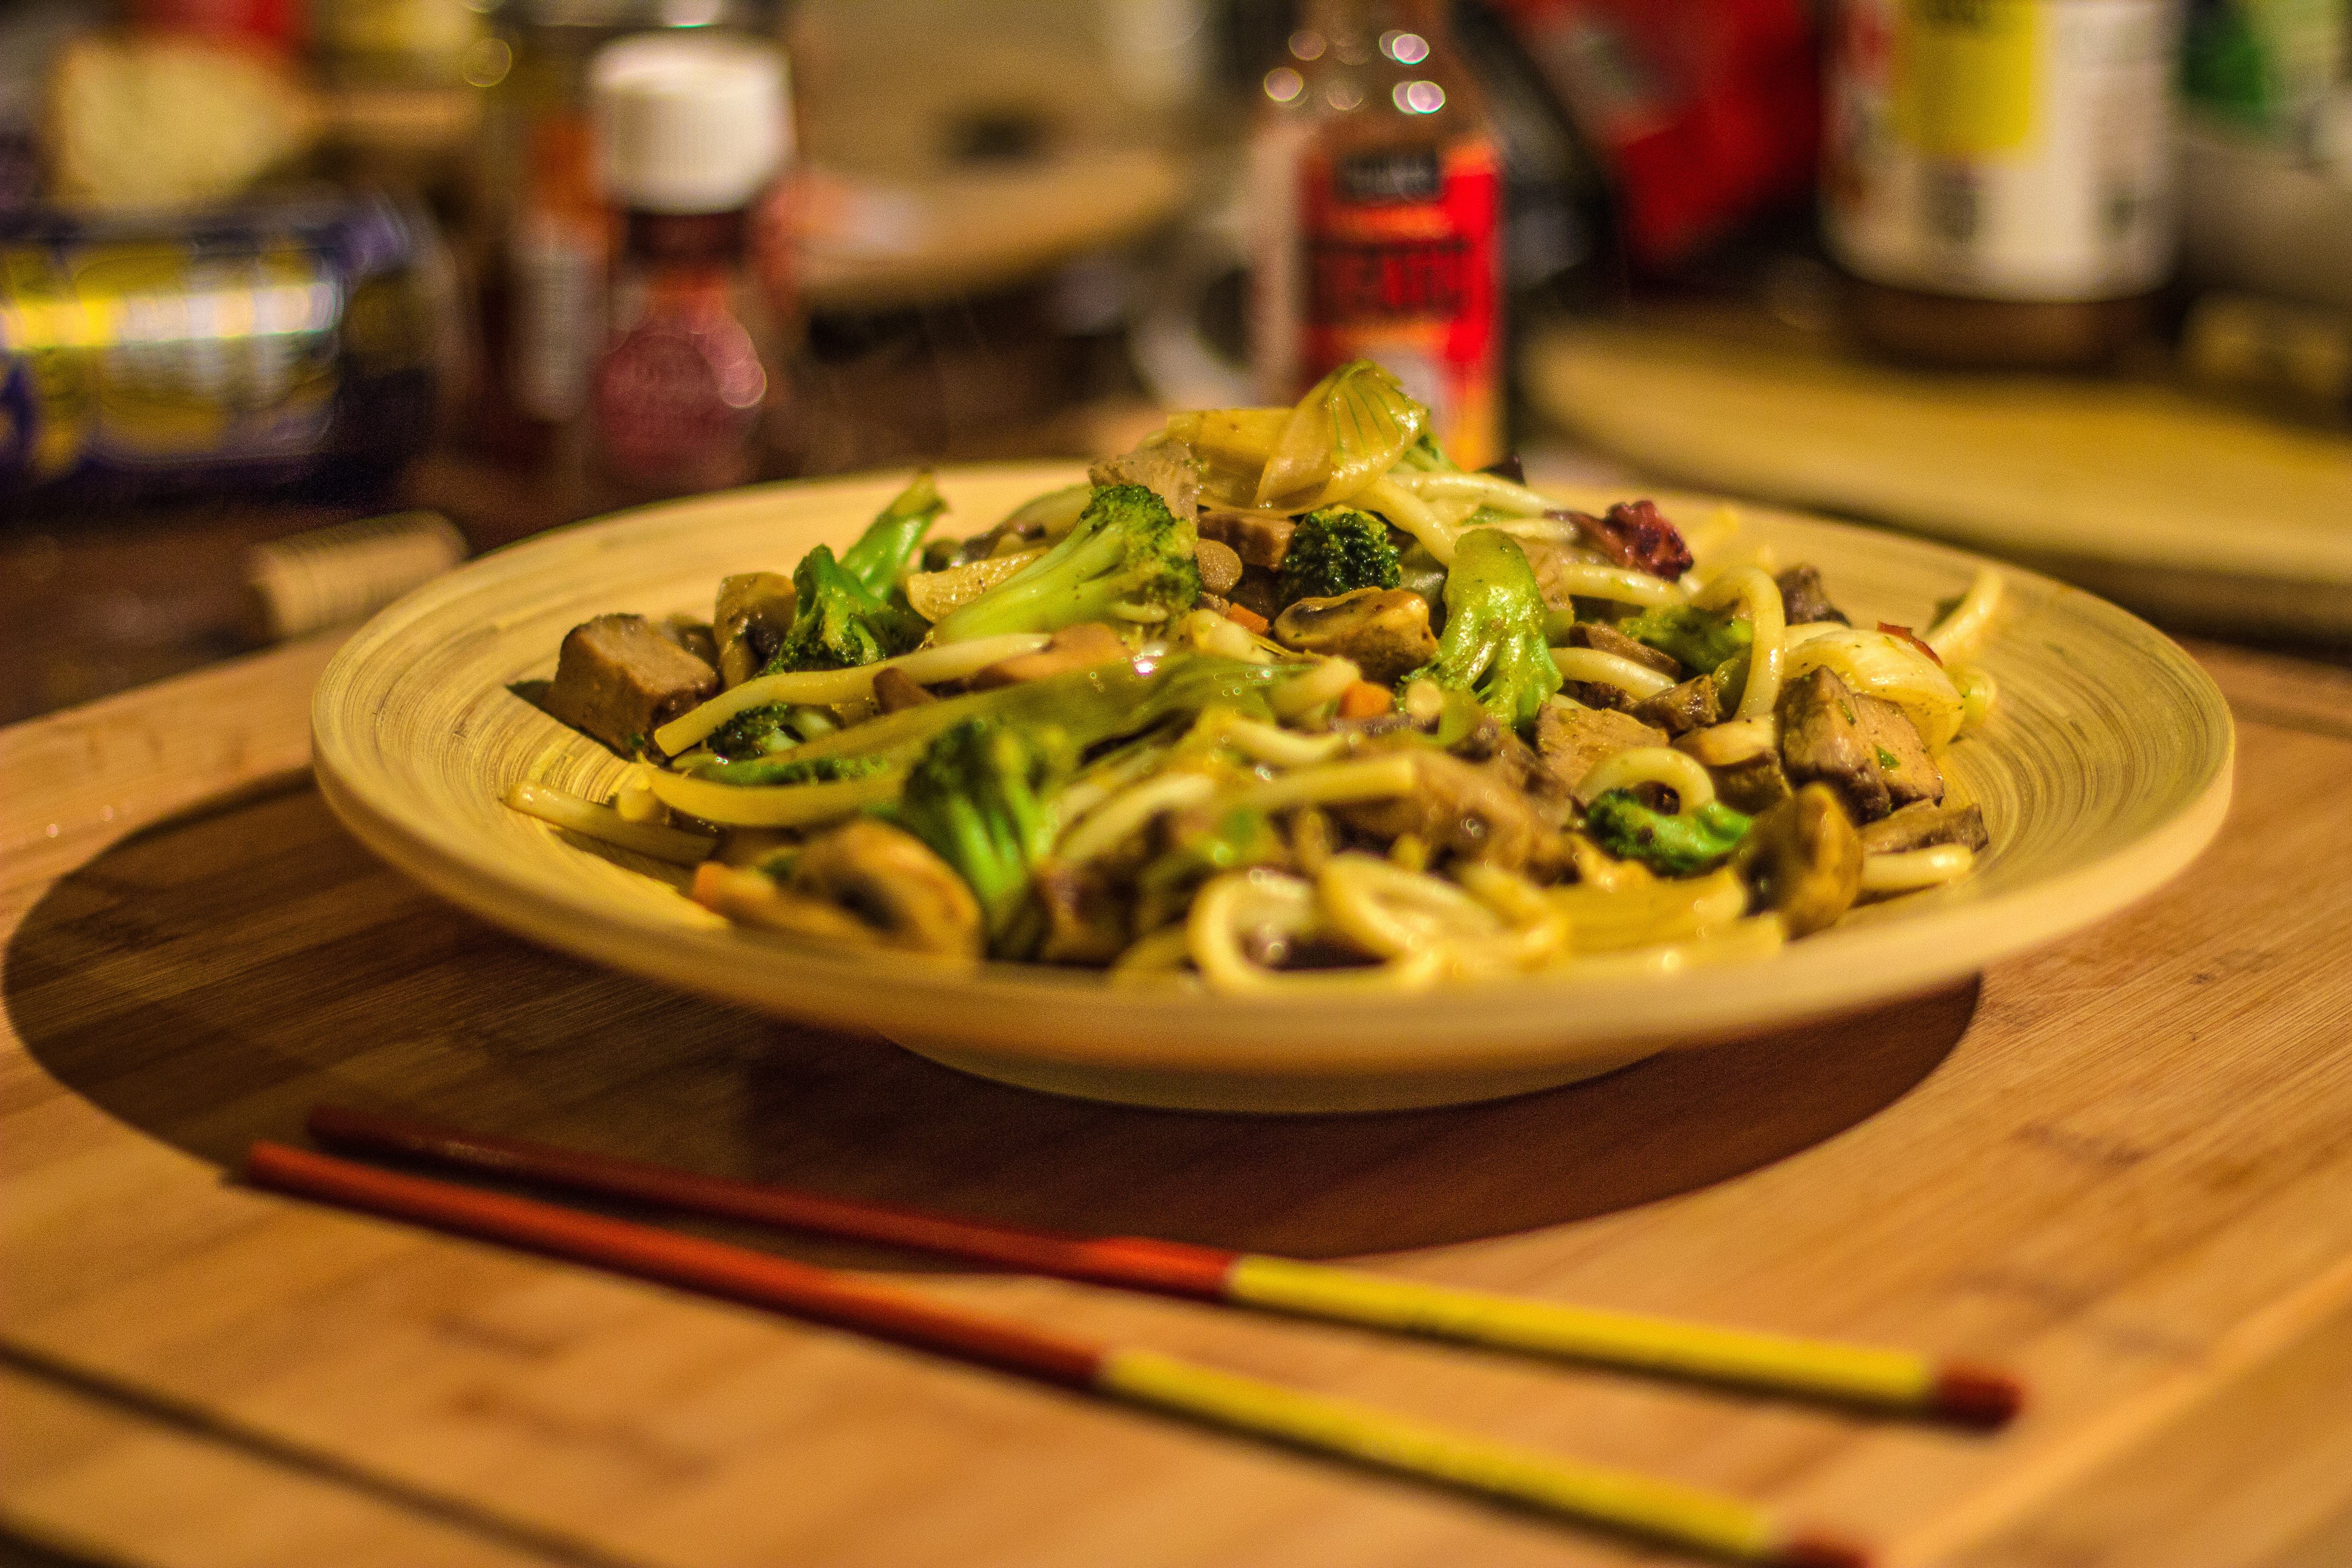
restaurant, dish, meal, food, produce, cuisine, asian food, wok, bamboo, spaghetti, vegetarian food, supper, udon, italian food